Michigan

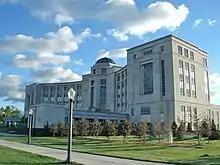
Michigan Supreme Court at the Hall of Justice

Major theaters in Michigan include the Fox Theatre, Music Hall, Gem Theatre, Masonic Temple Theatre, the Detroit Opera House, Fisher Theatre, The Fillmore Detroit, Saint Andrew's Hall, Majestic Theater, and Orchestra Hall.